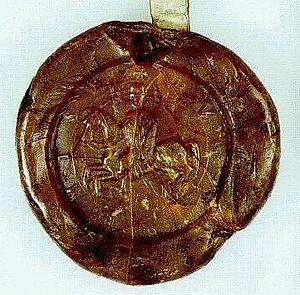
Ottokar Iᵉʳ Premysl, né vers 1155 et décédé le 15 décembre 1230, fut duc puis roi de Bohême. Il a été le premier prince suzerain bohémien à recevoir la royauté héréditaire.